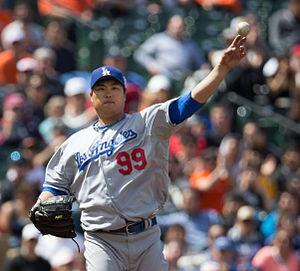
Ryu Hyun-jin est un lanceur gaucher des Blue Jays de Toronto dans la Ligue majeure de baseball. Il a évolué de 2006 à 2012 pour les Hanwha Eagles de Daejeon dans la ligue sud-coréenne de baseball.